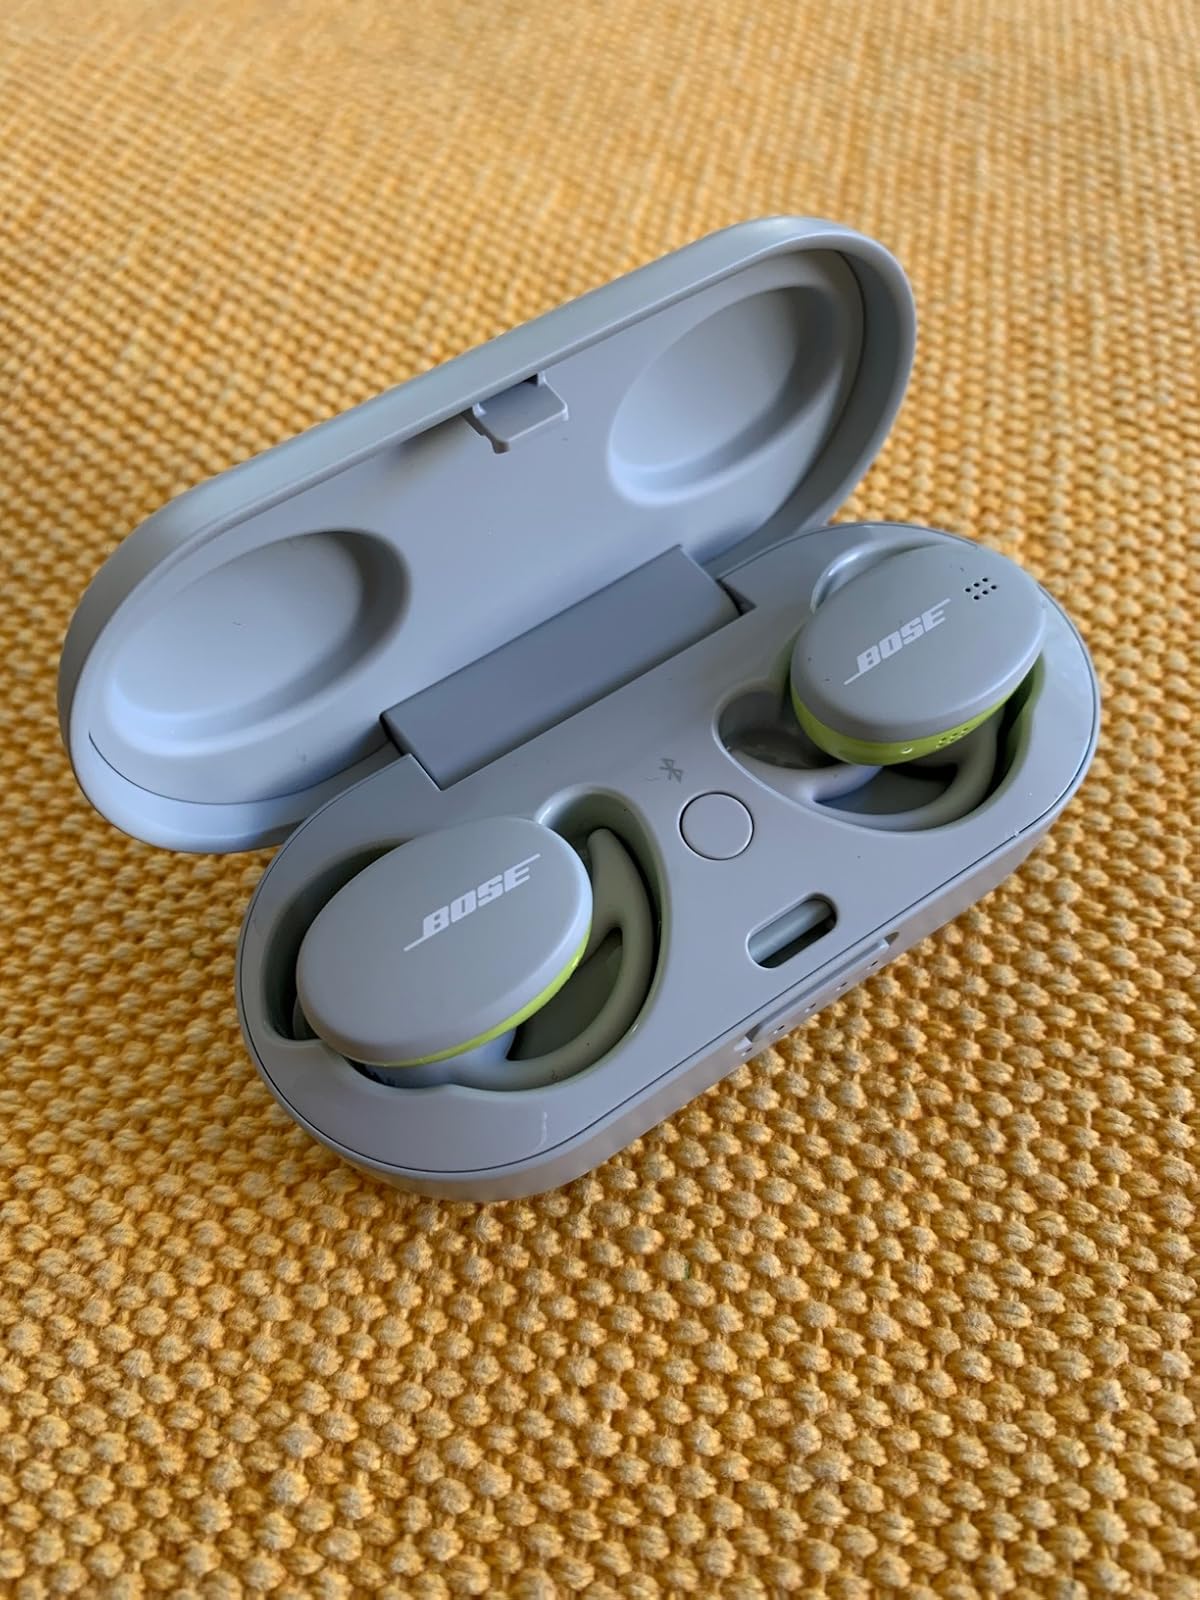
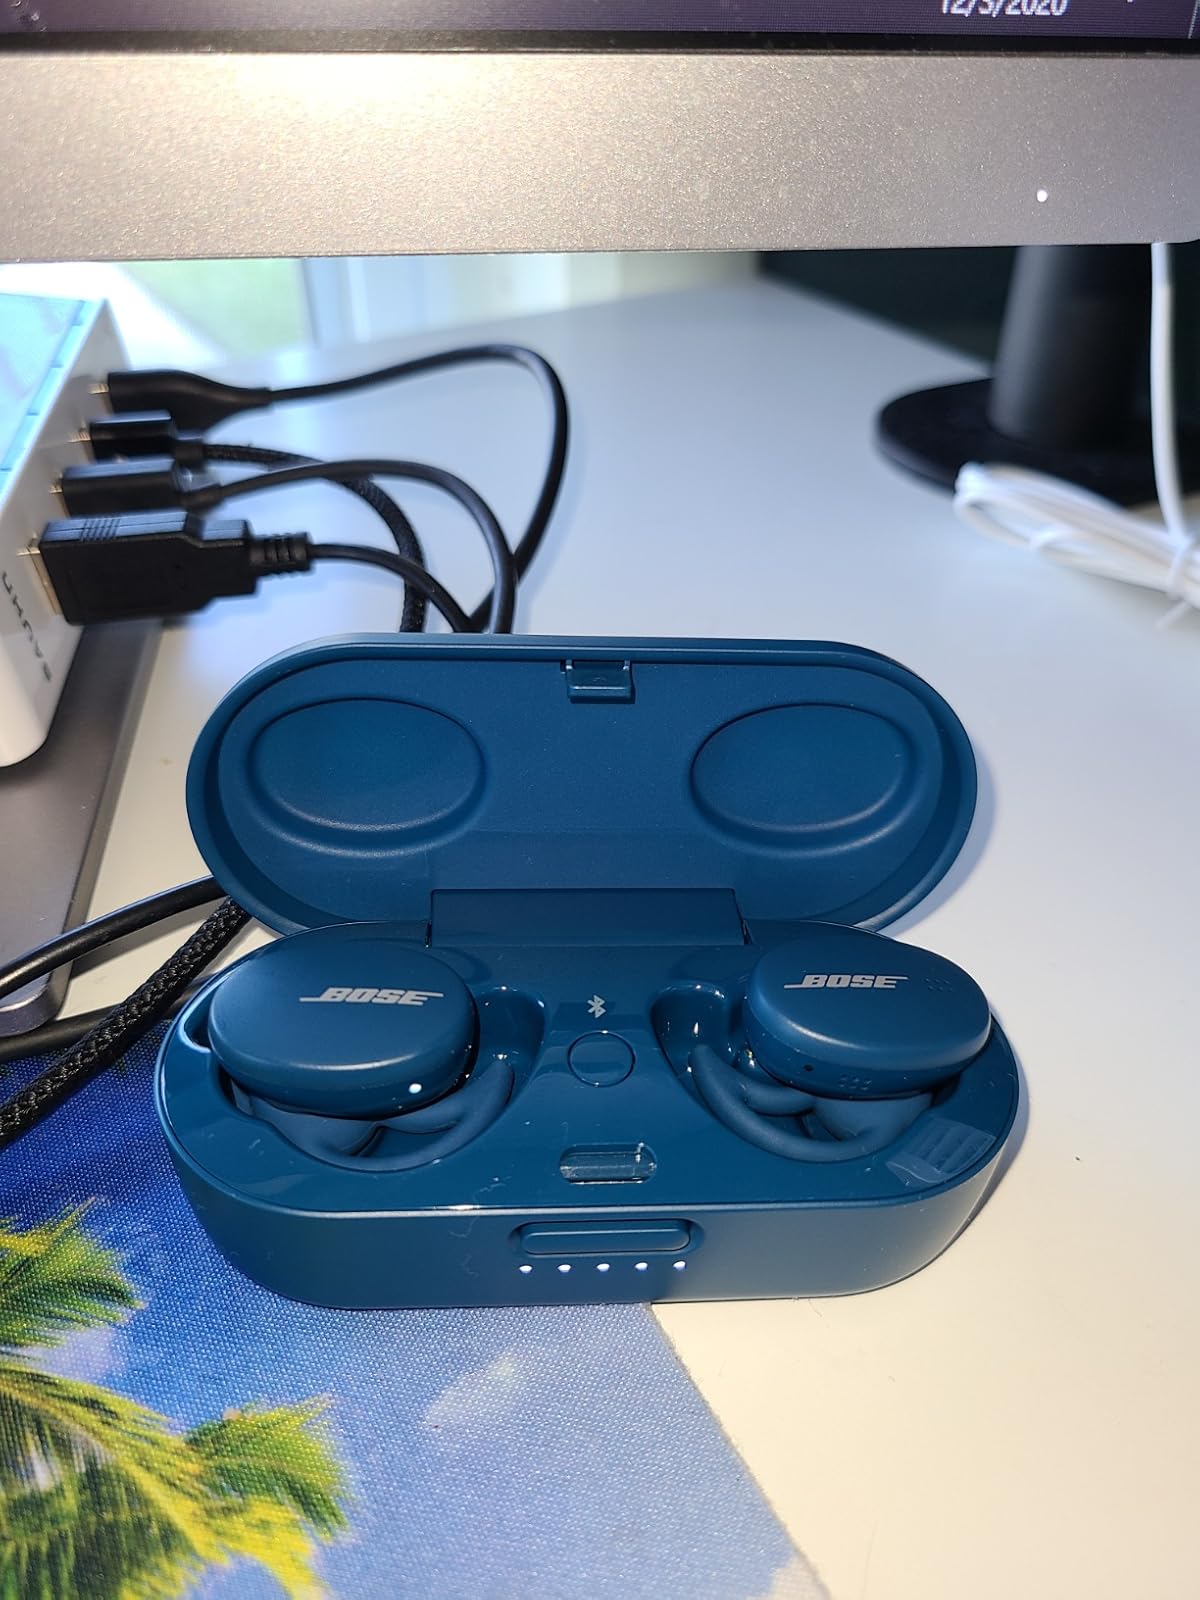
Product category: earbuds
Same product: no